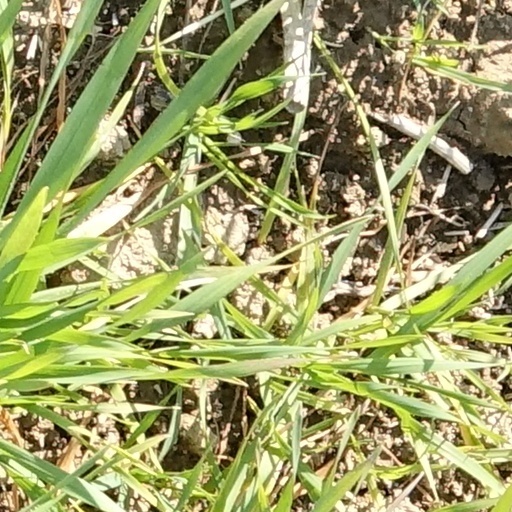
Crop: wheat